Chelyadinove

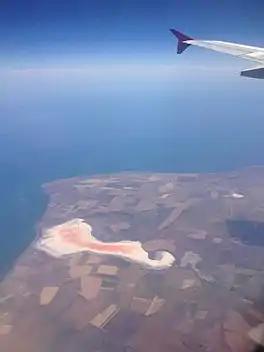
Aerial view of Tobechytske Lake with Chelyadinove on the north shore.

Chelyadinove (Russian: Челяди́ново, Ukrainian: Челядінове, Crimean Tatar: Töbeçik) is a village in the district of Lenine Raion in Crimea, Ukraine.